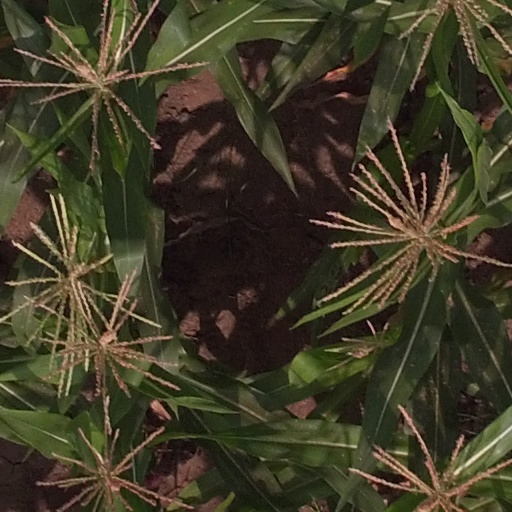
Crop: maize; corn